The House That Never Dies

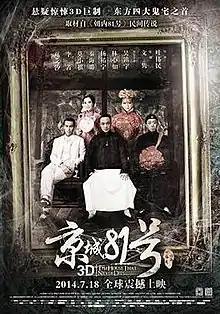

The House That Never Dies is a 2014 Chinese 3D thriller film directed by Raymond Yip. The story is based on that of a purportedly haunted mansion, Chaonei No. 81, which is located on No.81 Chaoyangmen Inner Street in Beijing, China.